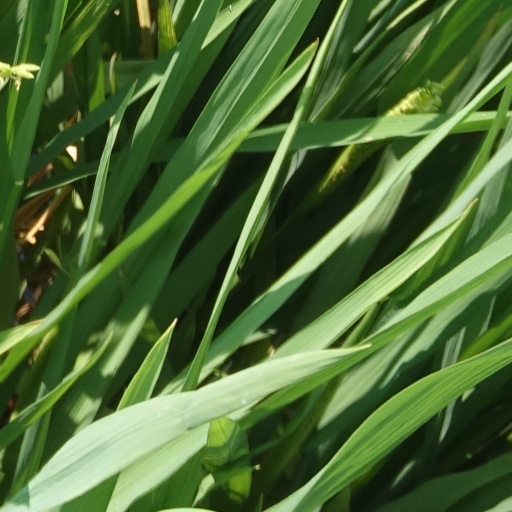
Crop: rice